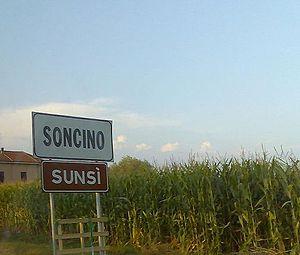
Le lombard est une langue appartenant, parmi les langues romanes occidentales, au rameau gallo-italique des langues italo-romanes et possédant un substrat celte et un superstrat lombard. Elle est parlée dans le nord de l'Italie et le sud de la Suisse. En l'absence d'une koinè, les différentes variétés du lombard se sont développées indépendamment les unes des autres au cours des siècles, tout en maintenant une intelligibilité commune et mutuelle. Les deux variantes principales sont le lombard occidental et le lombard oriental.
La signalisation bilingue consiste en la représentation sur un même panneau de signalisation d'inscriptions en deux langues ou plus. Son utilisation est réglementairement réservée à des situations locales où est en vigueur le bilinguisme administratif ou bien où il existe un important trafic touristique ou commercial ; on en trouve parfois aussi dans les quartiers où la proportion d'immigrés originaires d'une même zone linguistique est élevée. Dans un sens plus extensif, elle inclut, dans les régions où coexistent des langues transcrites en alphabets non latins, la translittération des toponymes et l'éventuelle traduction des textes complémentaires. La tendance générale est plutôt de remplacer les informations qui devraient être fournies en plusieurs langues par des symboles et des pictogrammes standardisés au niveau international et représentatifs du contenu de l'information. L'emploi de la signalisation bilingue est sans doute le principal instrument symbolique de perception et d'institutionnalisation de la réalité bilingue d'un territoire.